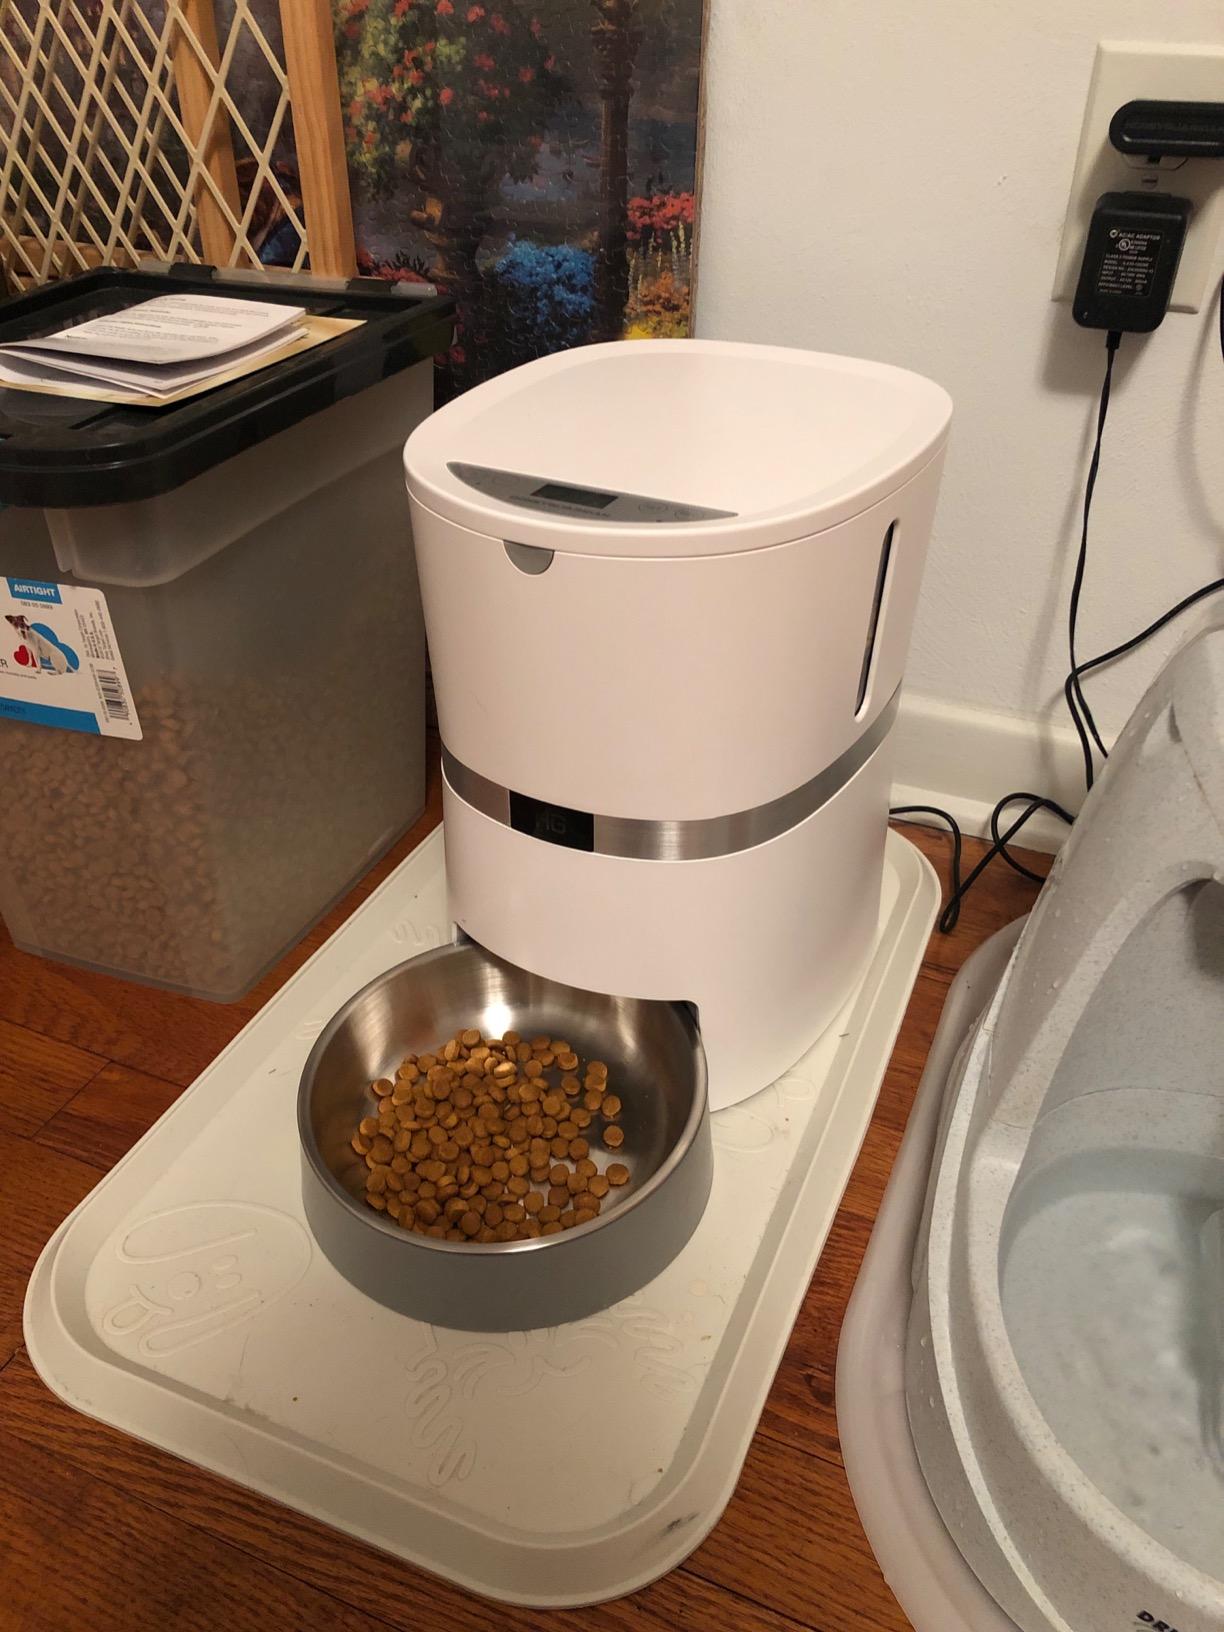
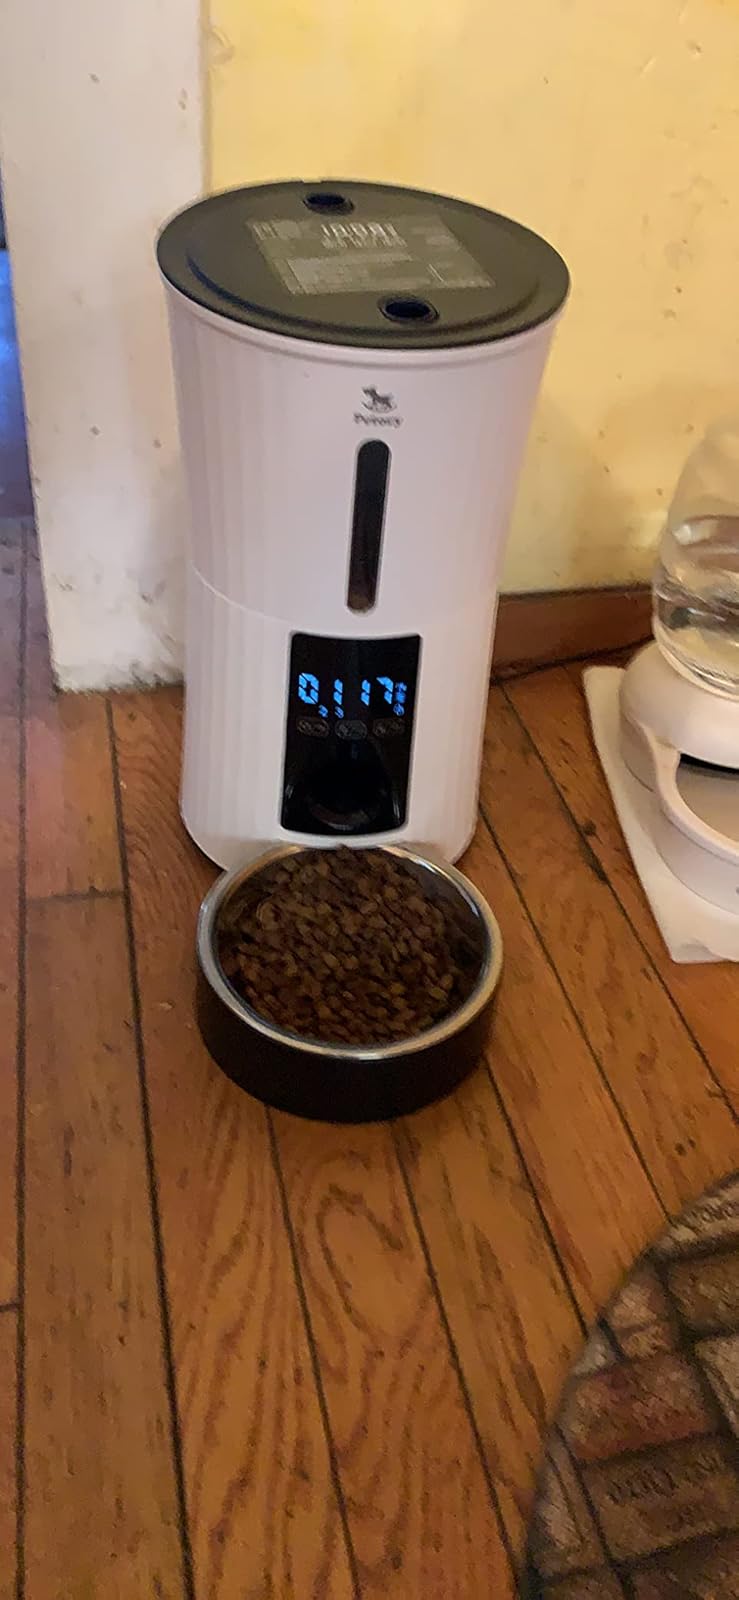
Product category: items_feeder
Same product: no